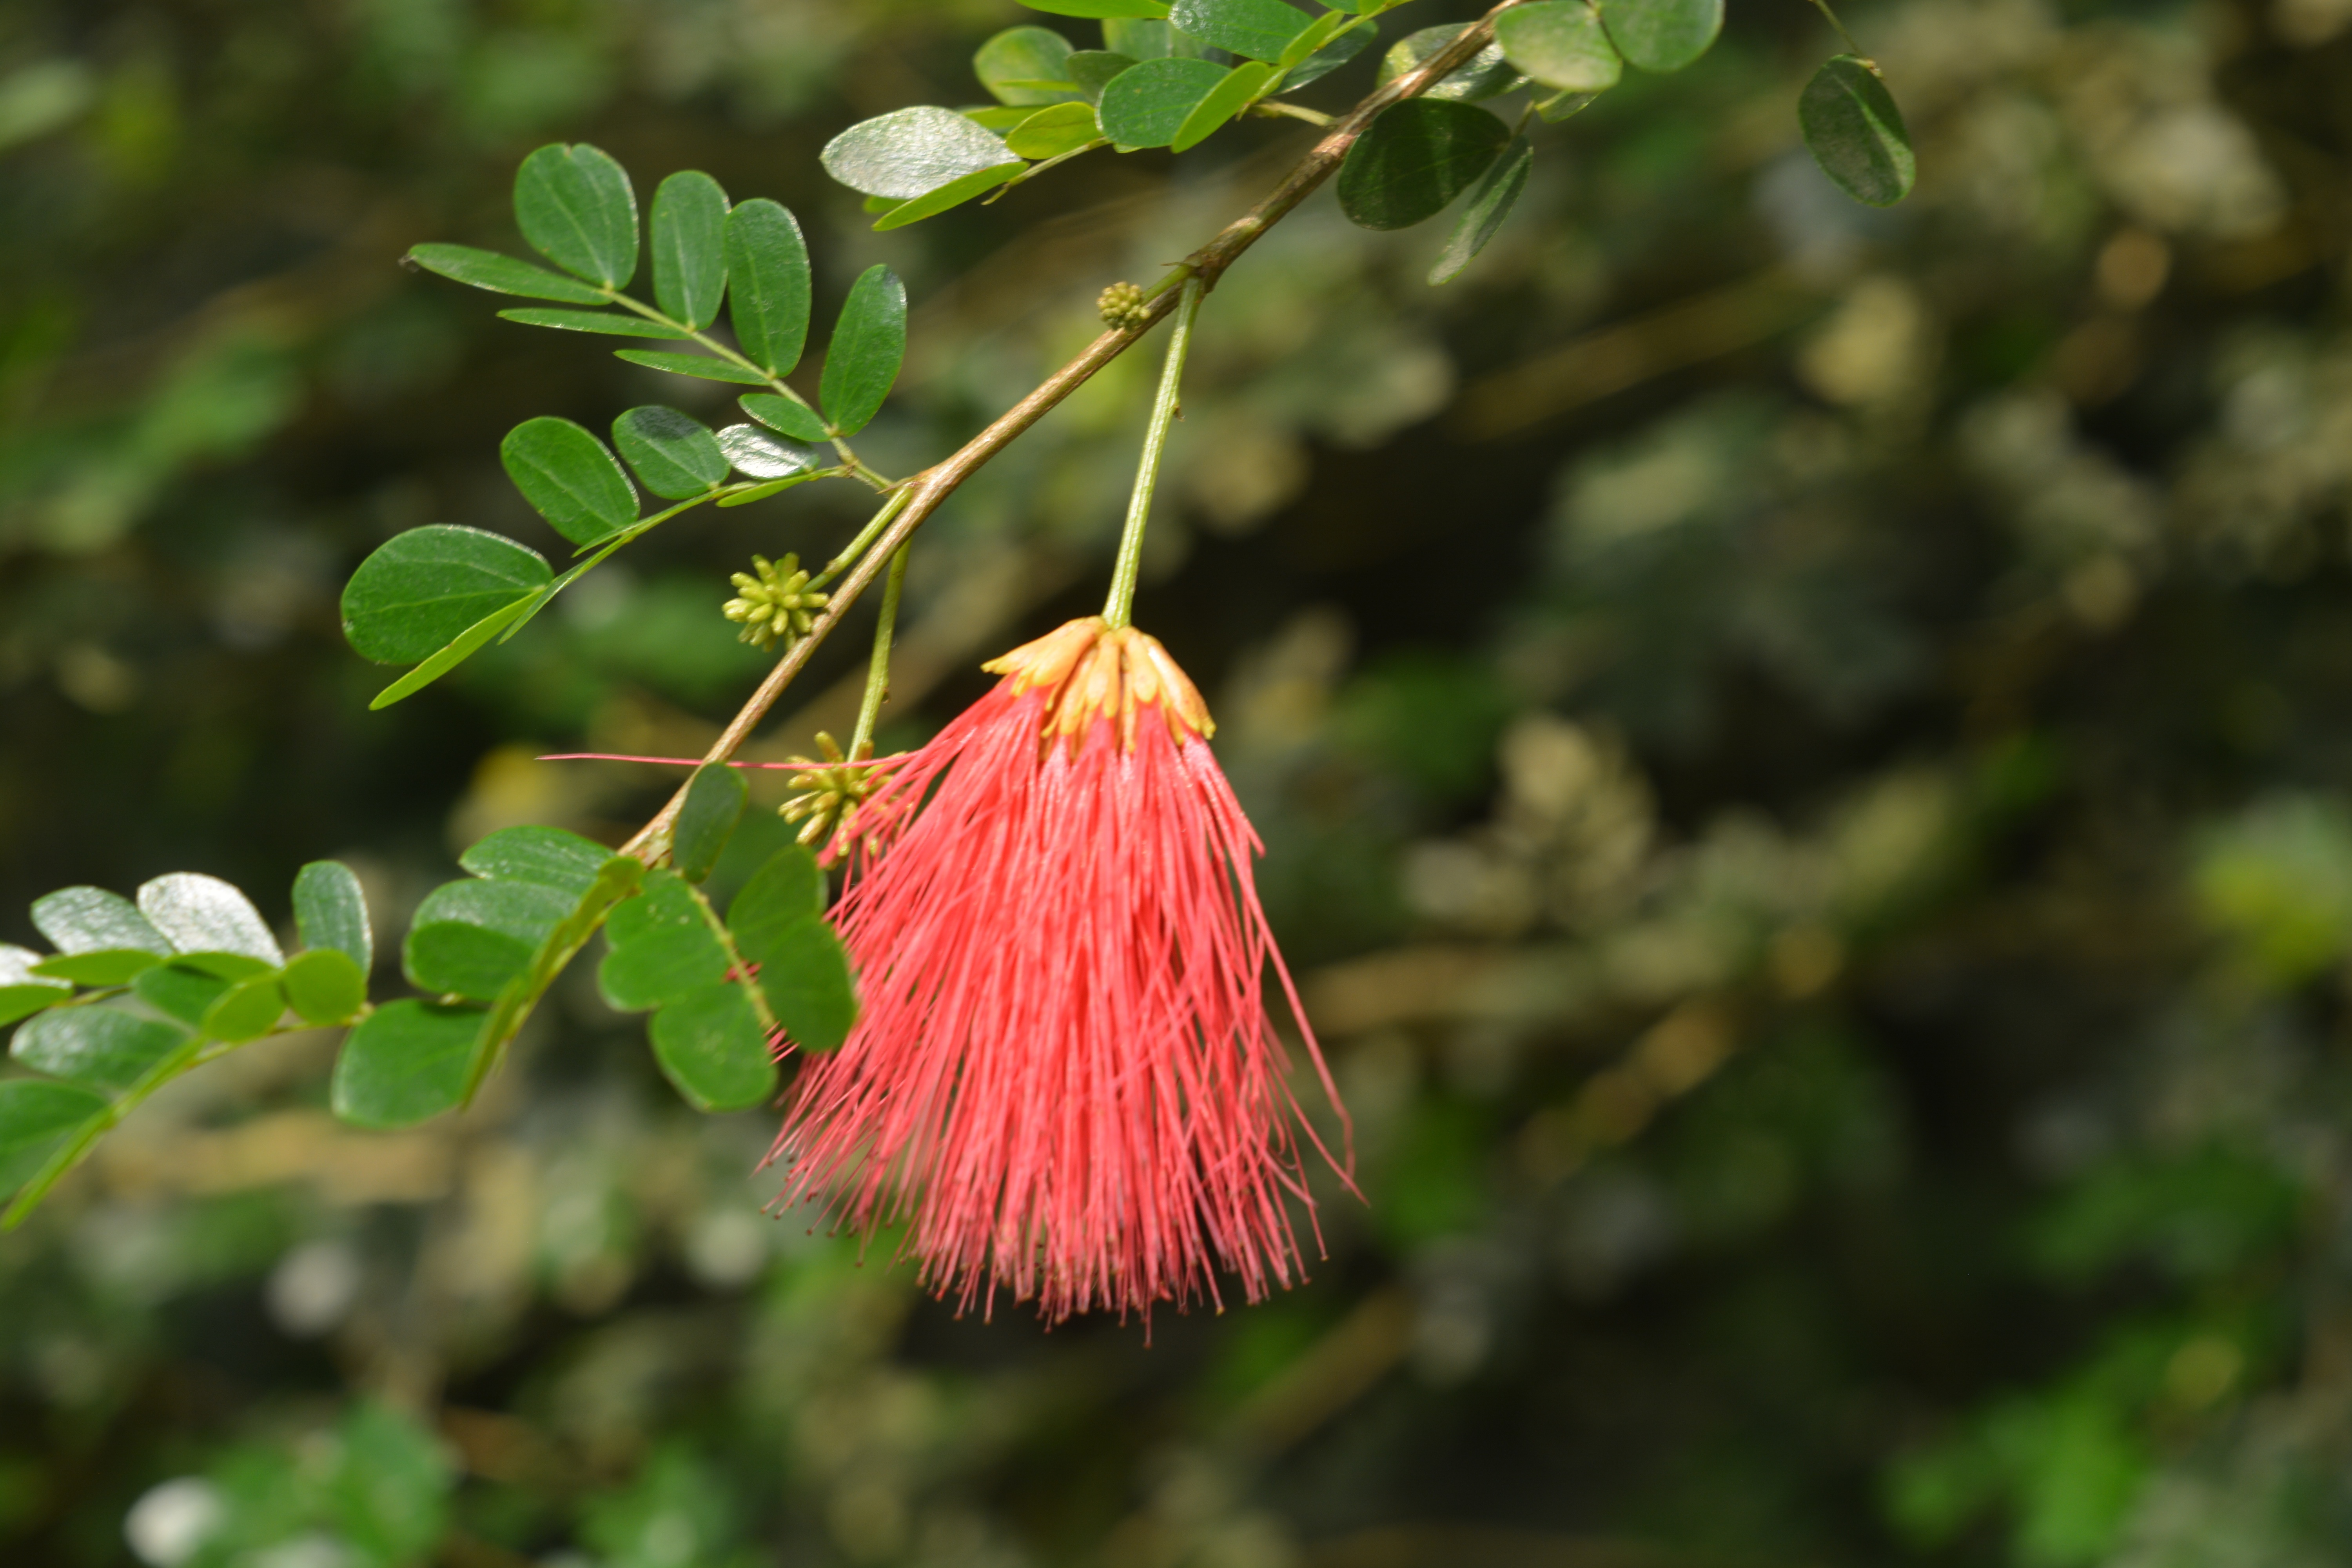
tree, nature, branch, blossom, plant, leaf, flower, green, autumn, botany, flora, wildflower, shrub, macro photography, flowering plant, woody plant, land plant